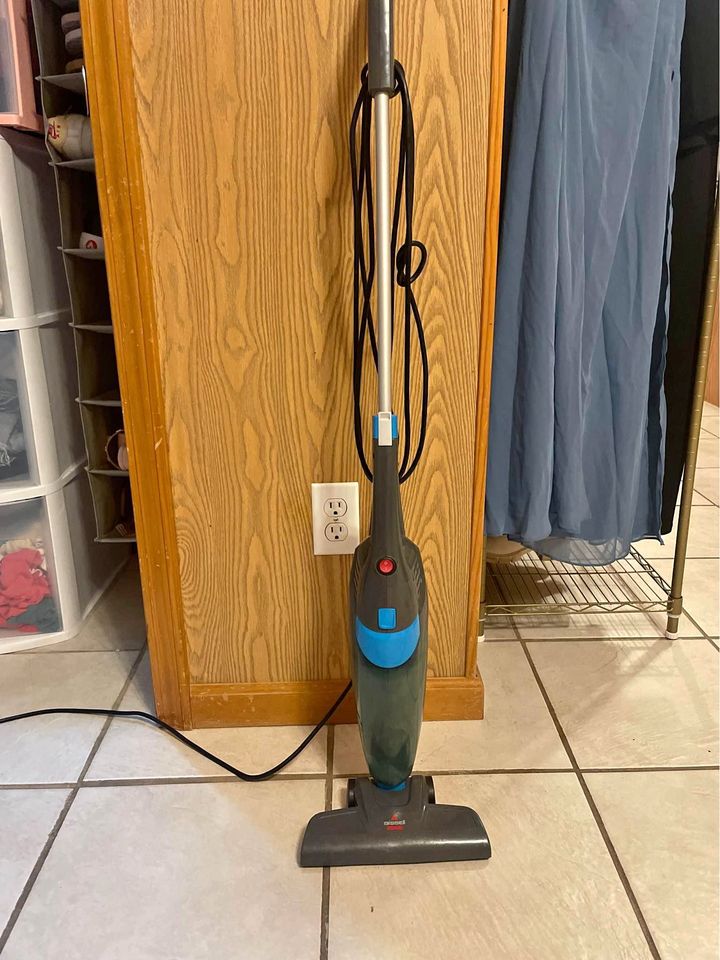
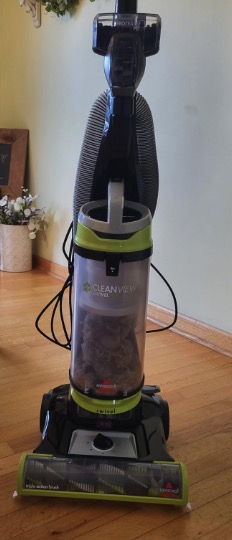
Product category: items_vacuum
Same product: no